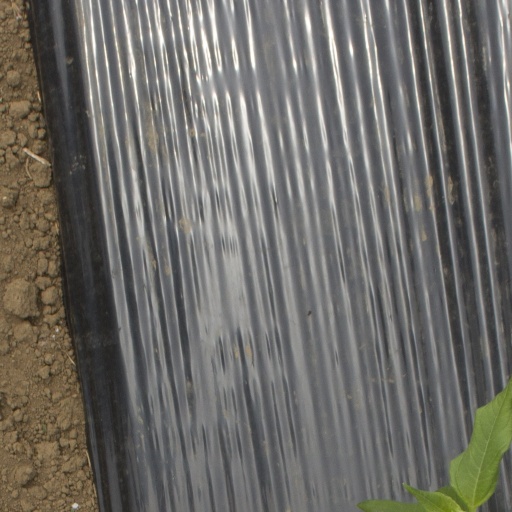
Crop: Jerusalem artichoke